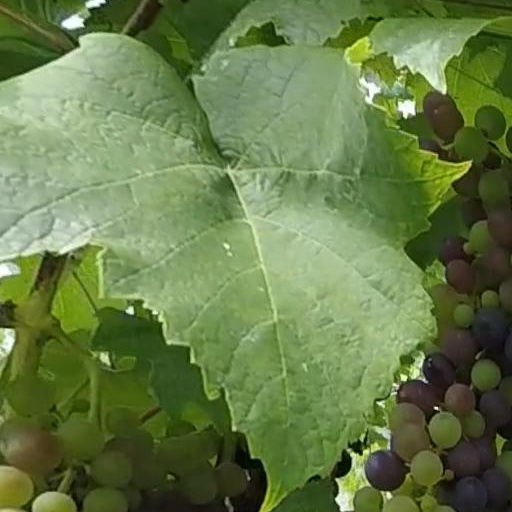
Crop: grape